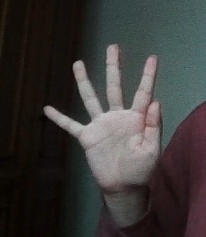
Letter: sheen